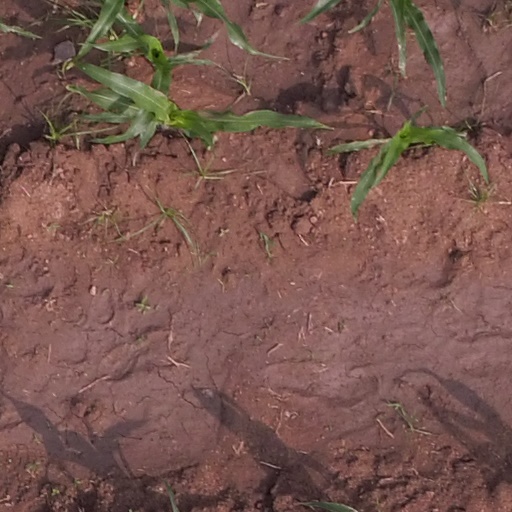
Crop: maize; corn